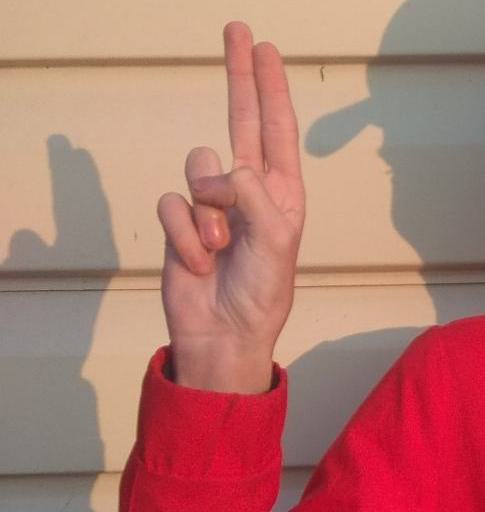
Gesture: two_up